Adam Karol Czartoryski

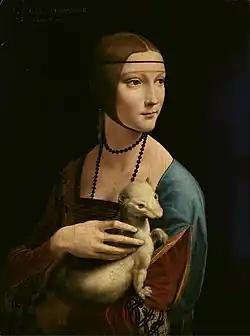
"Lady with ermine" by Leonardo da Vinci, the most famous of the works in the Czartoryski Collection

In 1989, after the fall of the Polish People's Republic, Czartoryski was able to visit Poland for the first time.